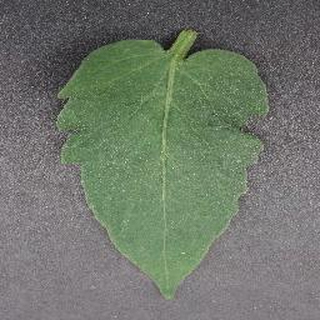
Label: healthy_tomato